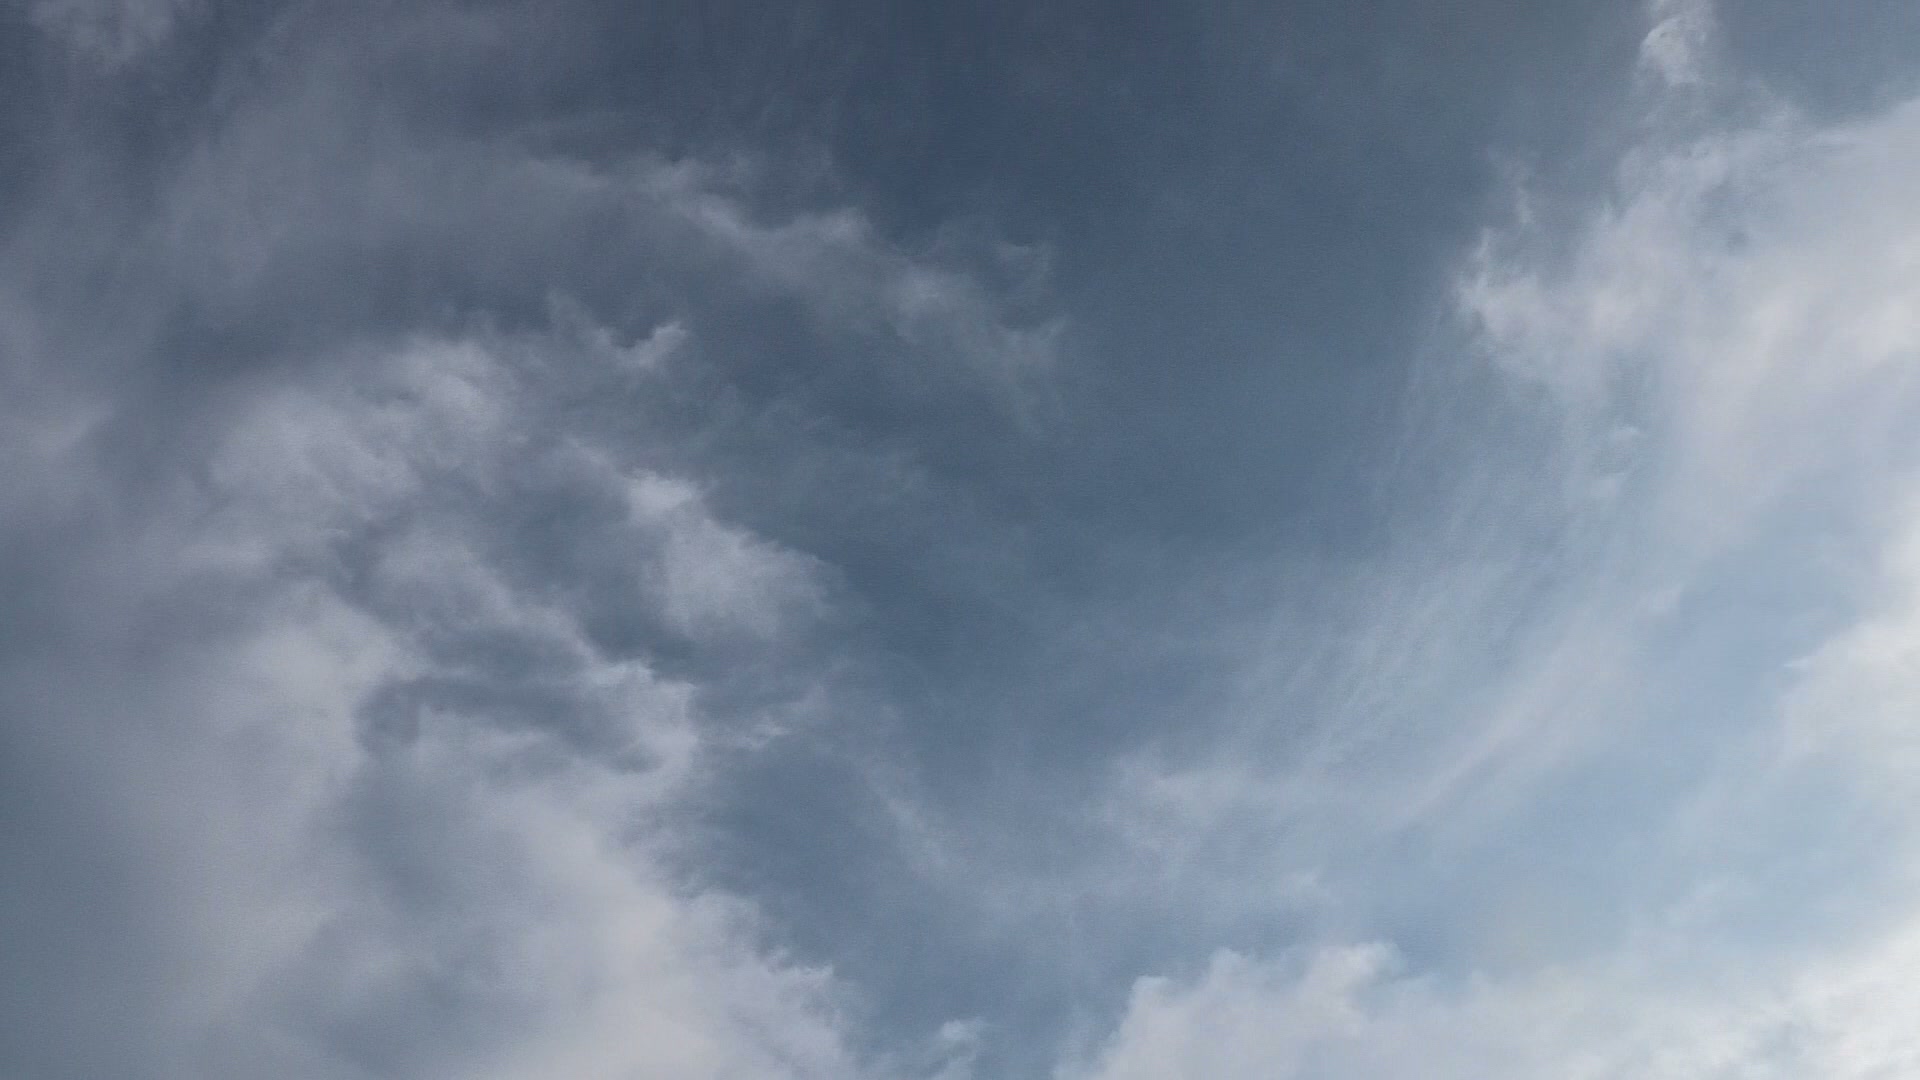
Cloud type: Altostratus